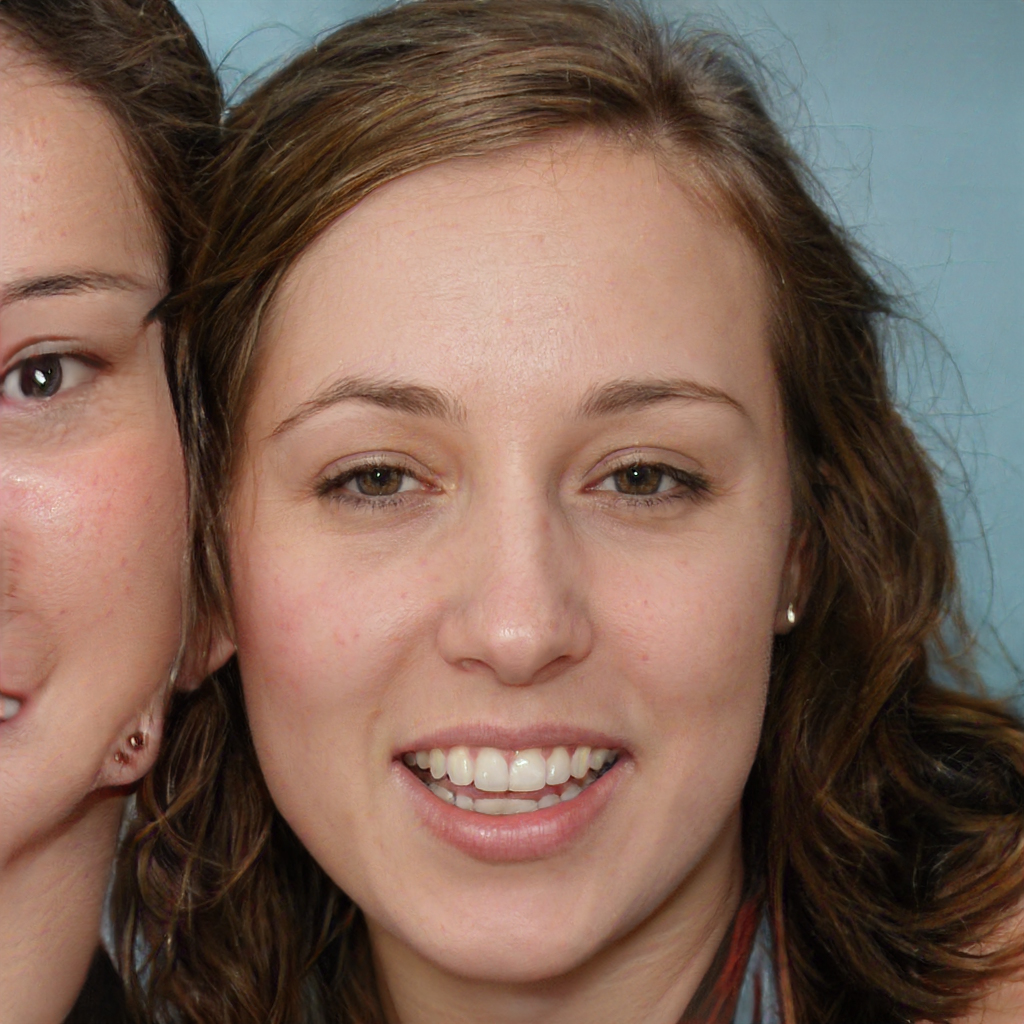
Gender: Female